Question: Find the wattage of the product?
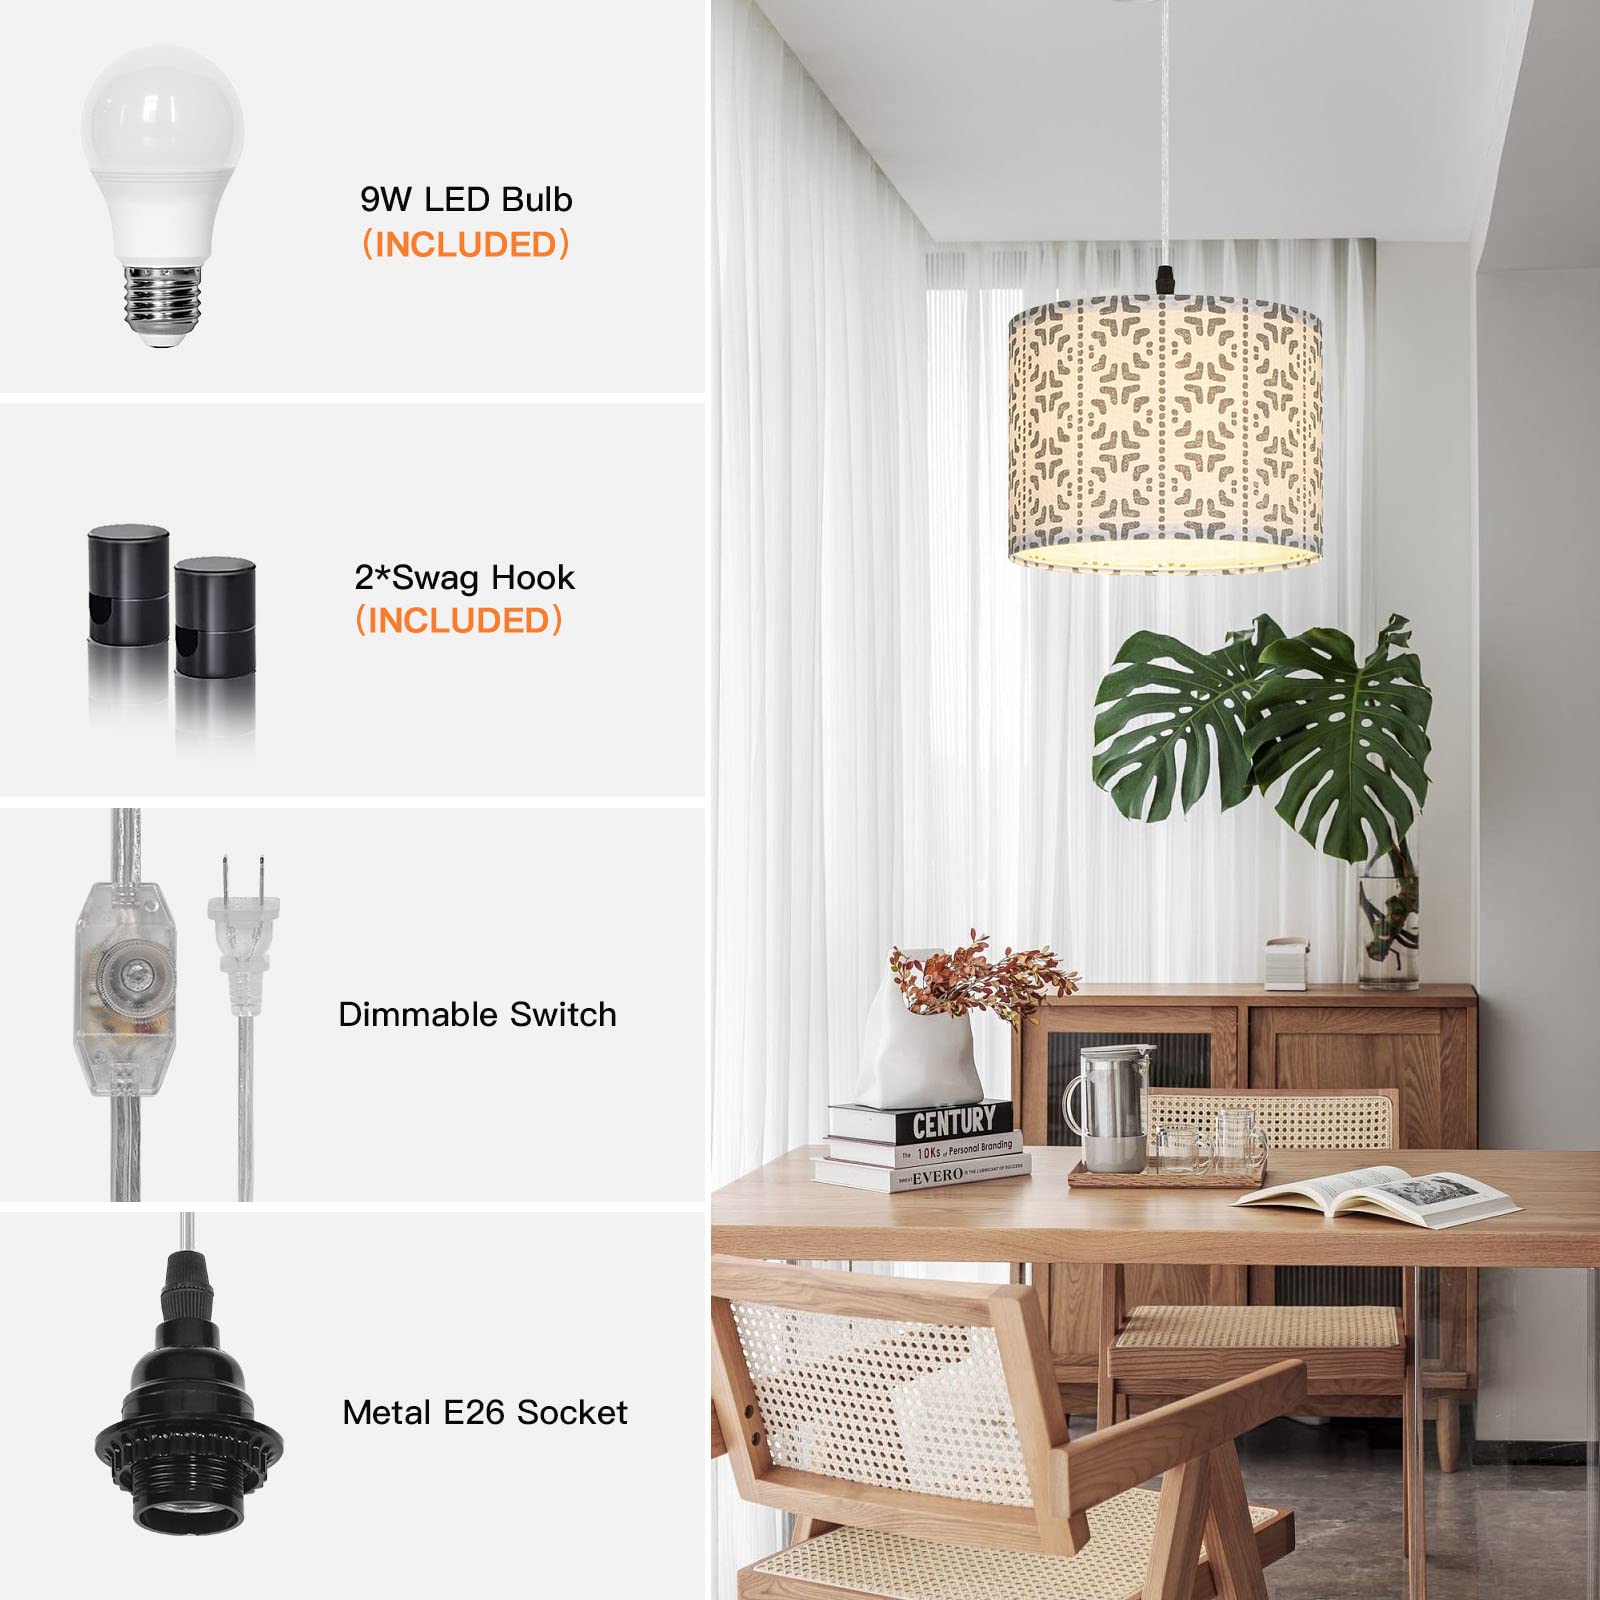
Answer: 9.0 watt